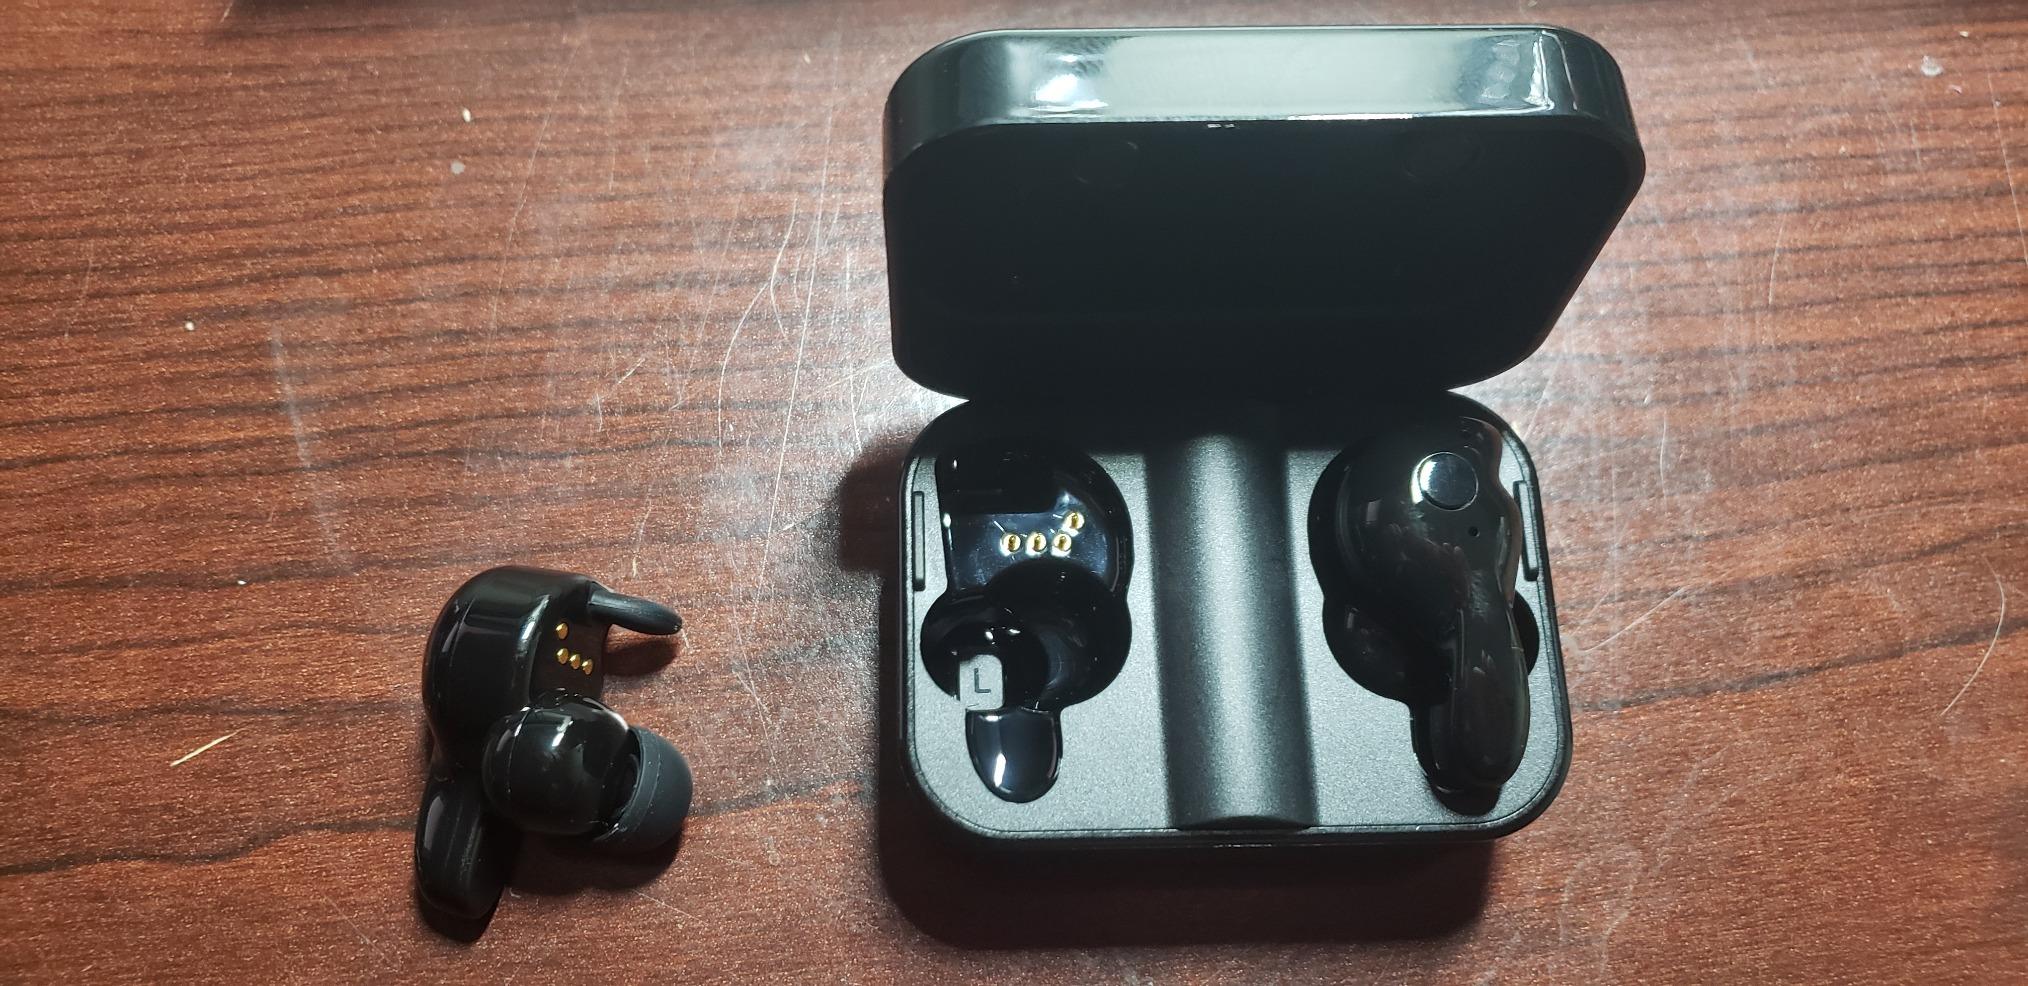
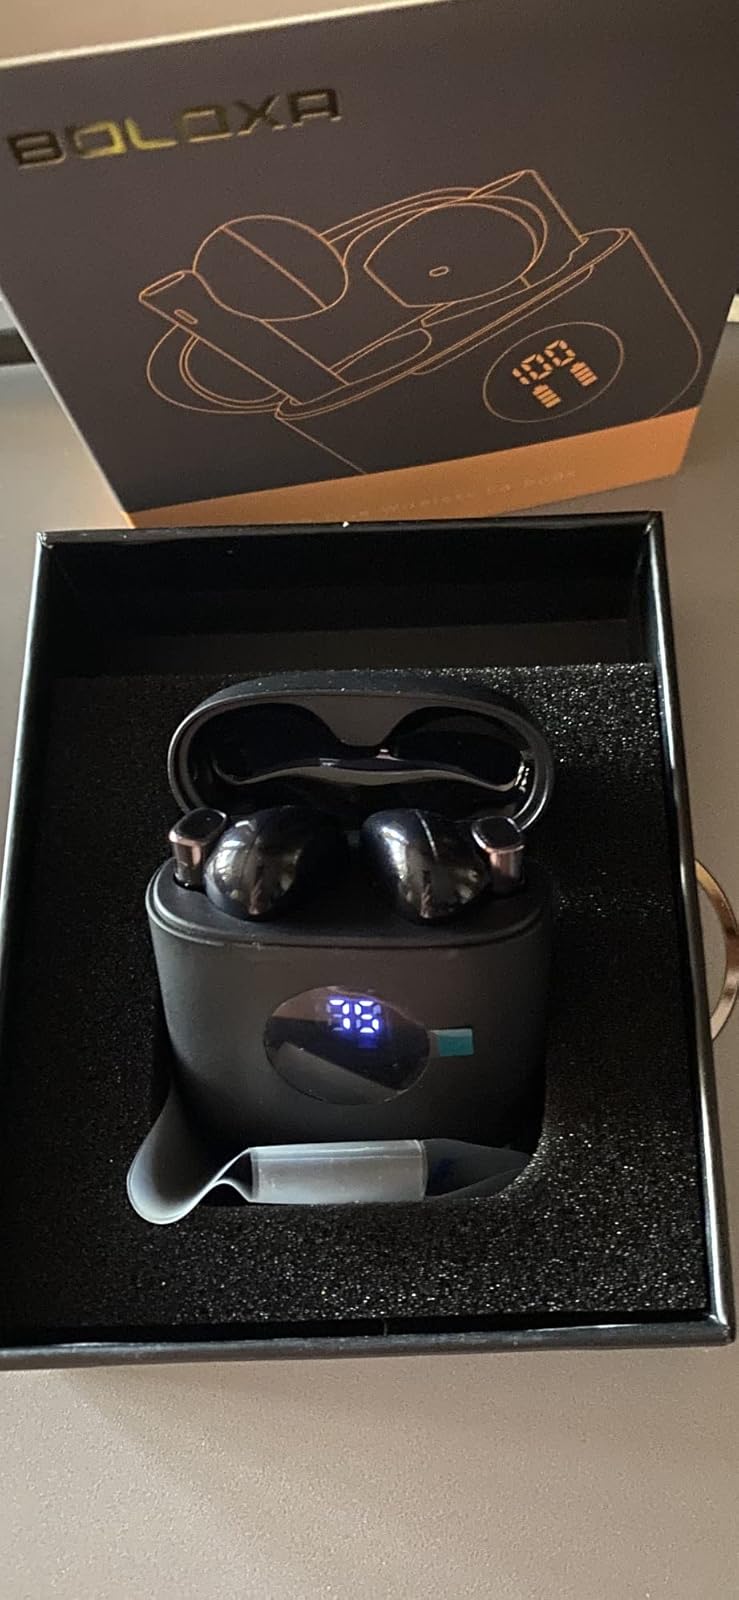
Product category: earbuds
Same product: no